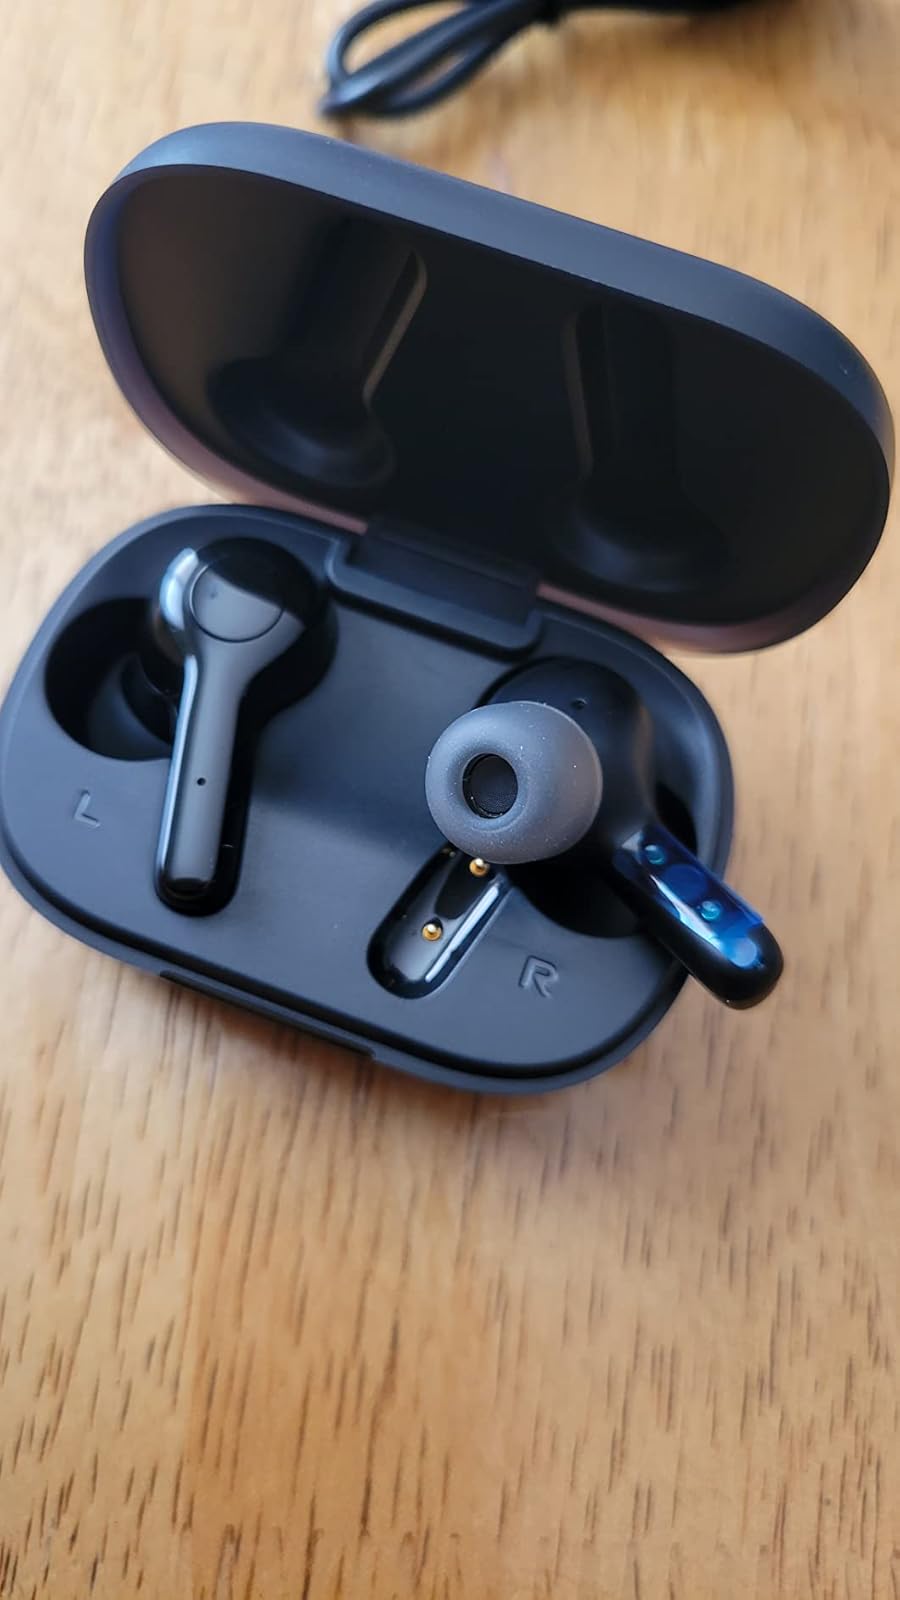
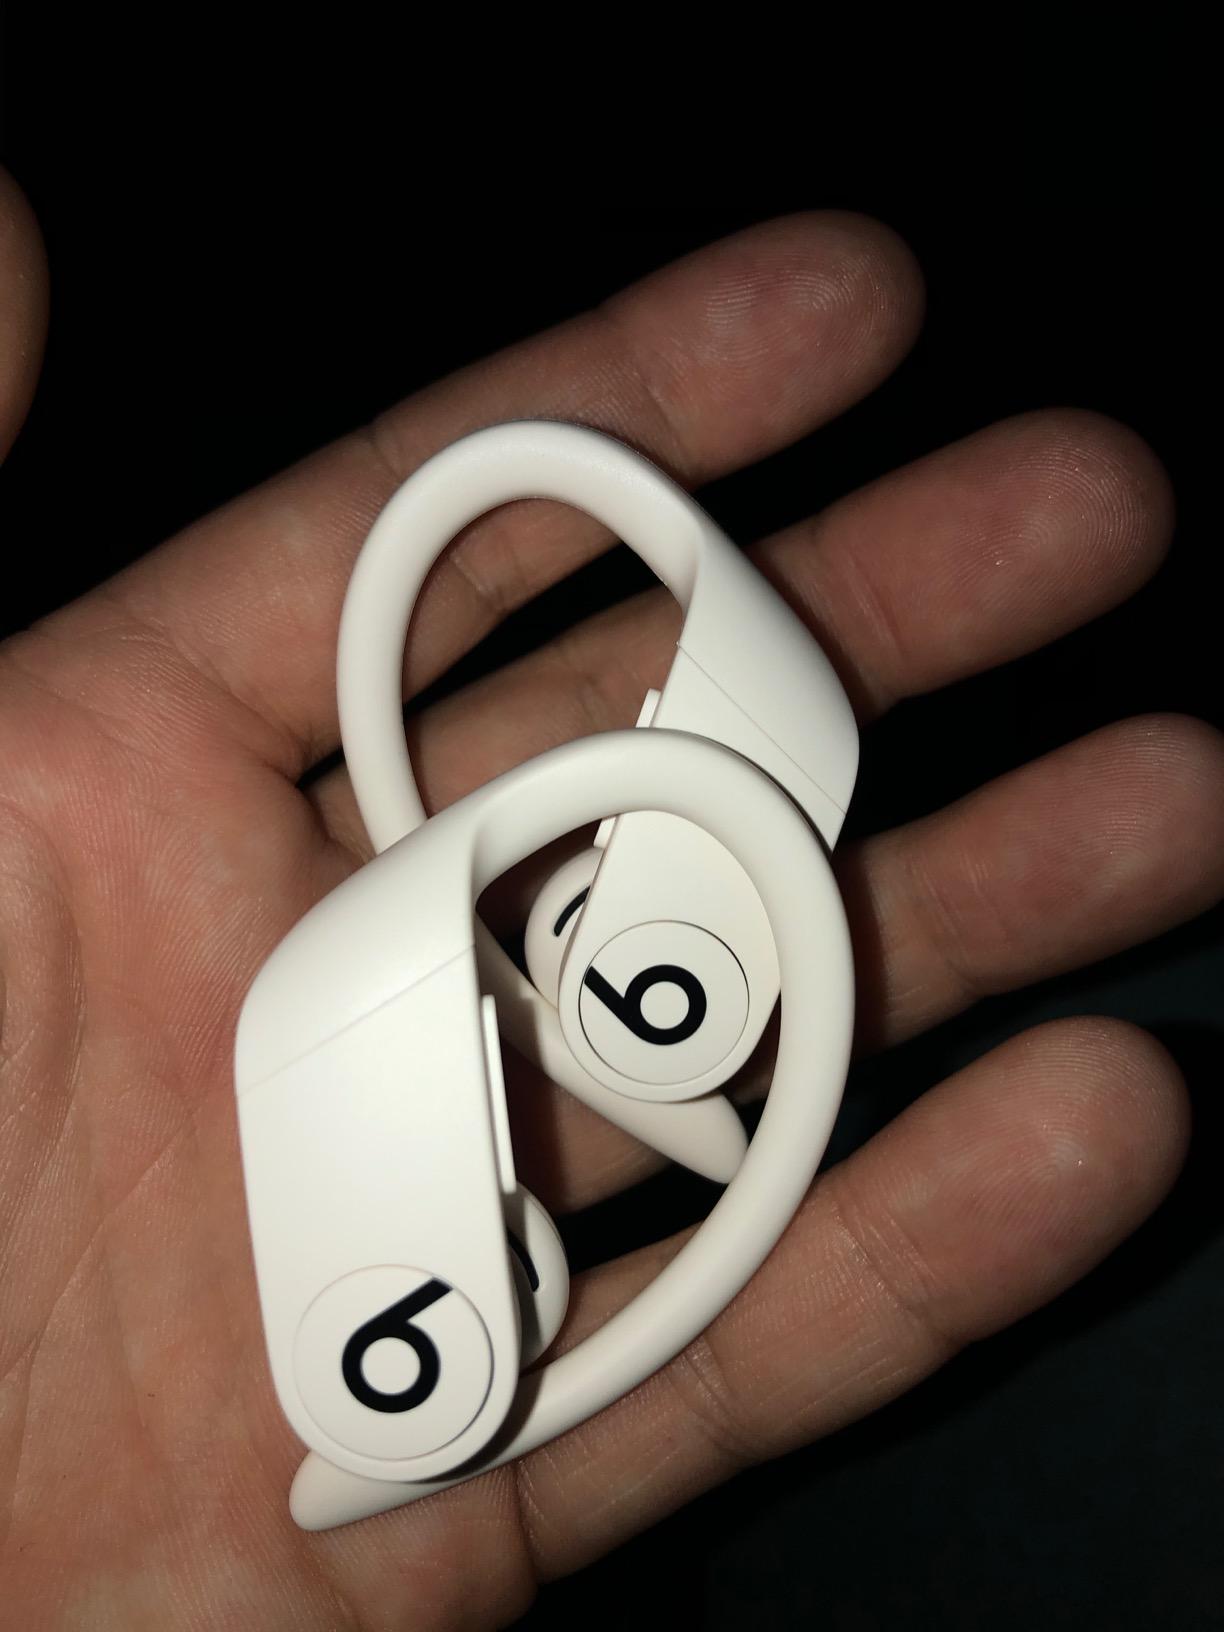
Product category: earbuds
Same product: no